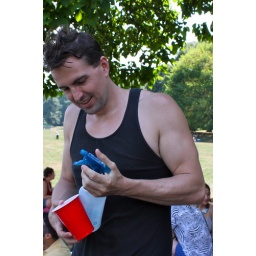
Nate is puzzled by the water bottle